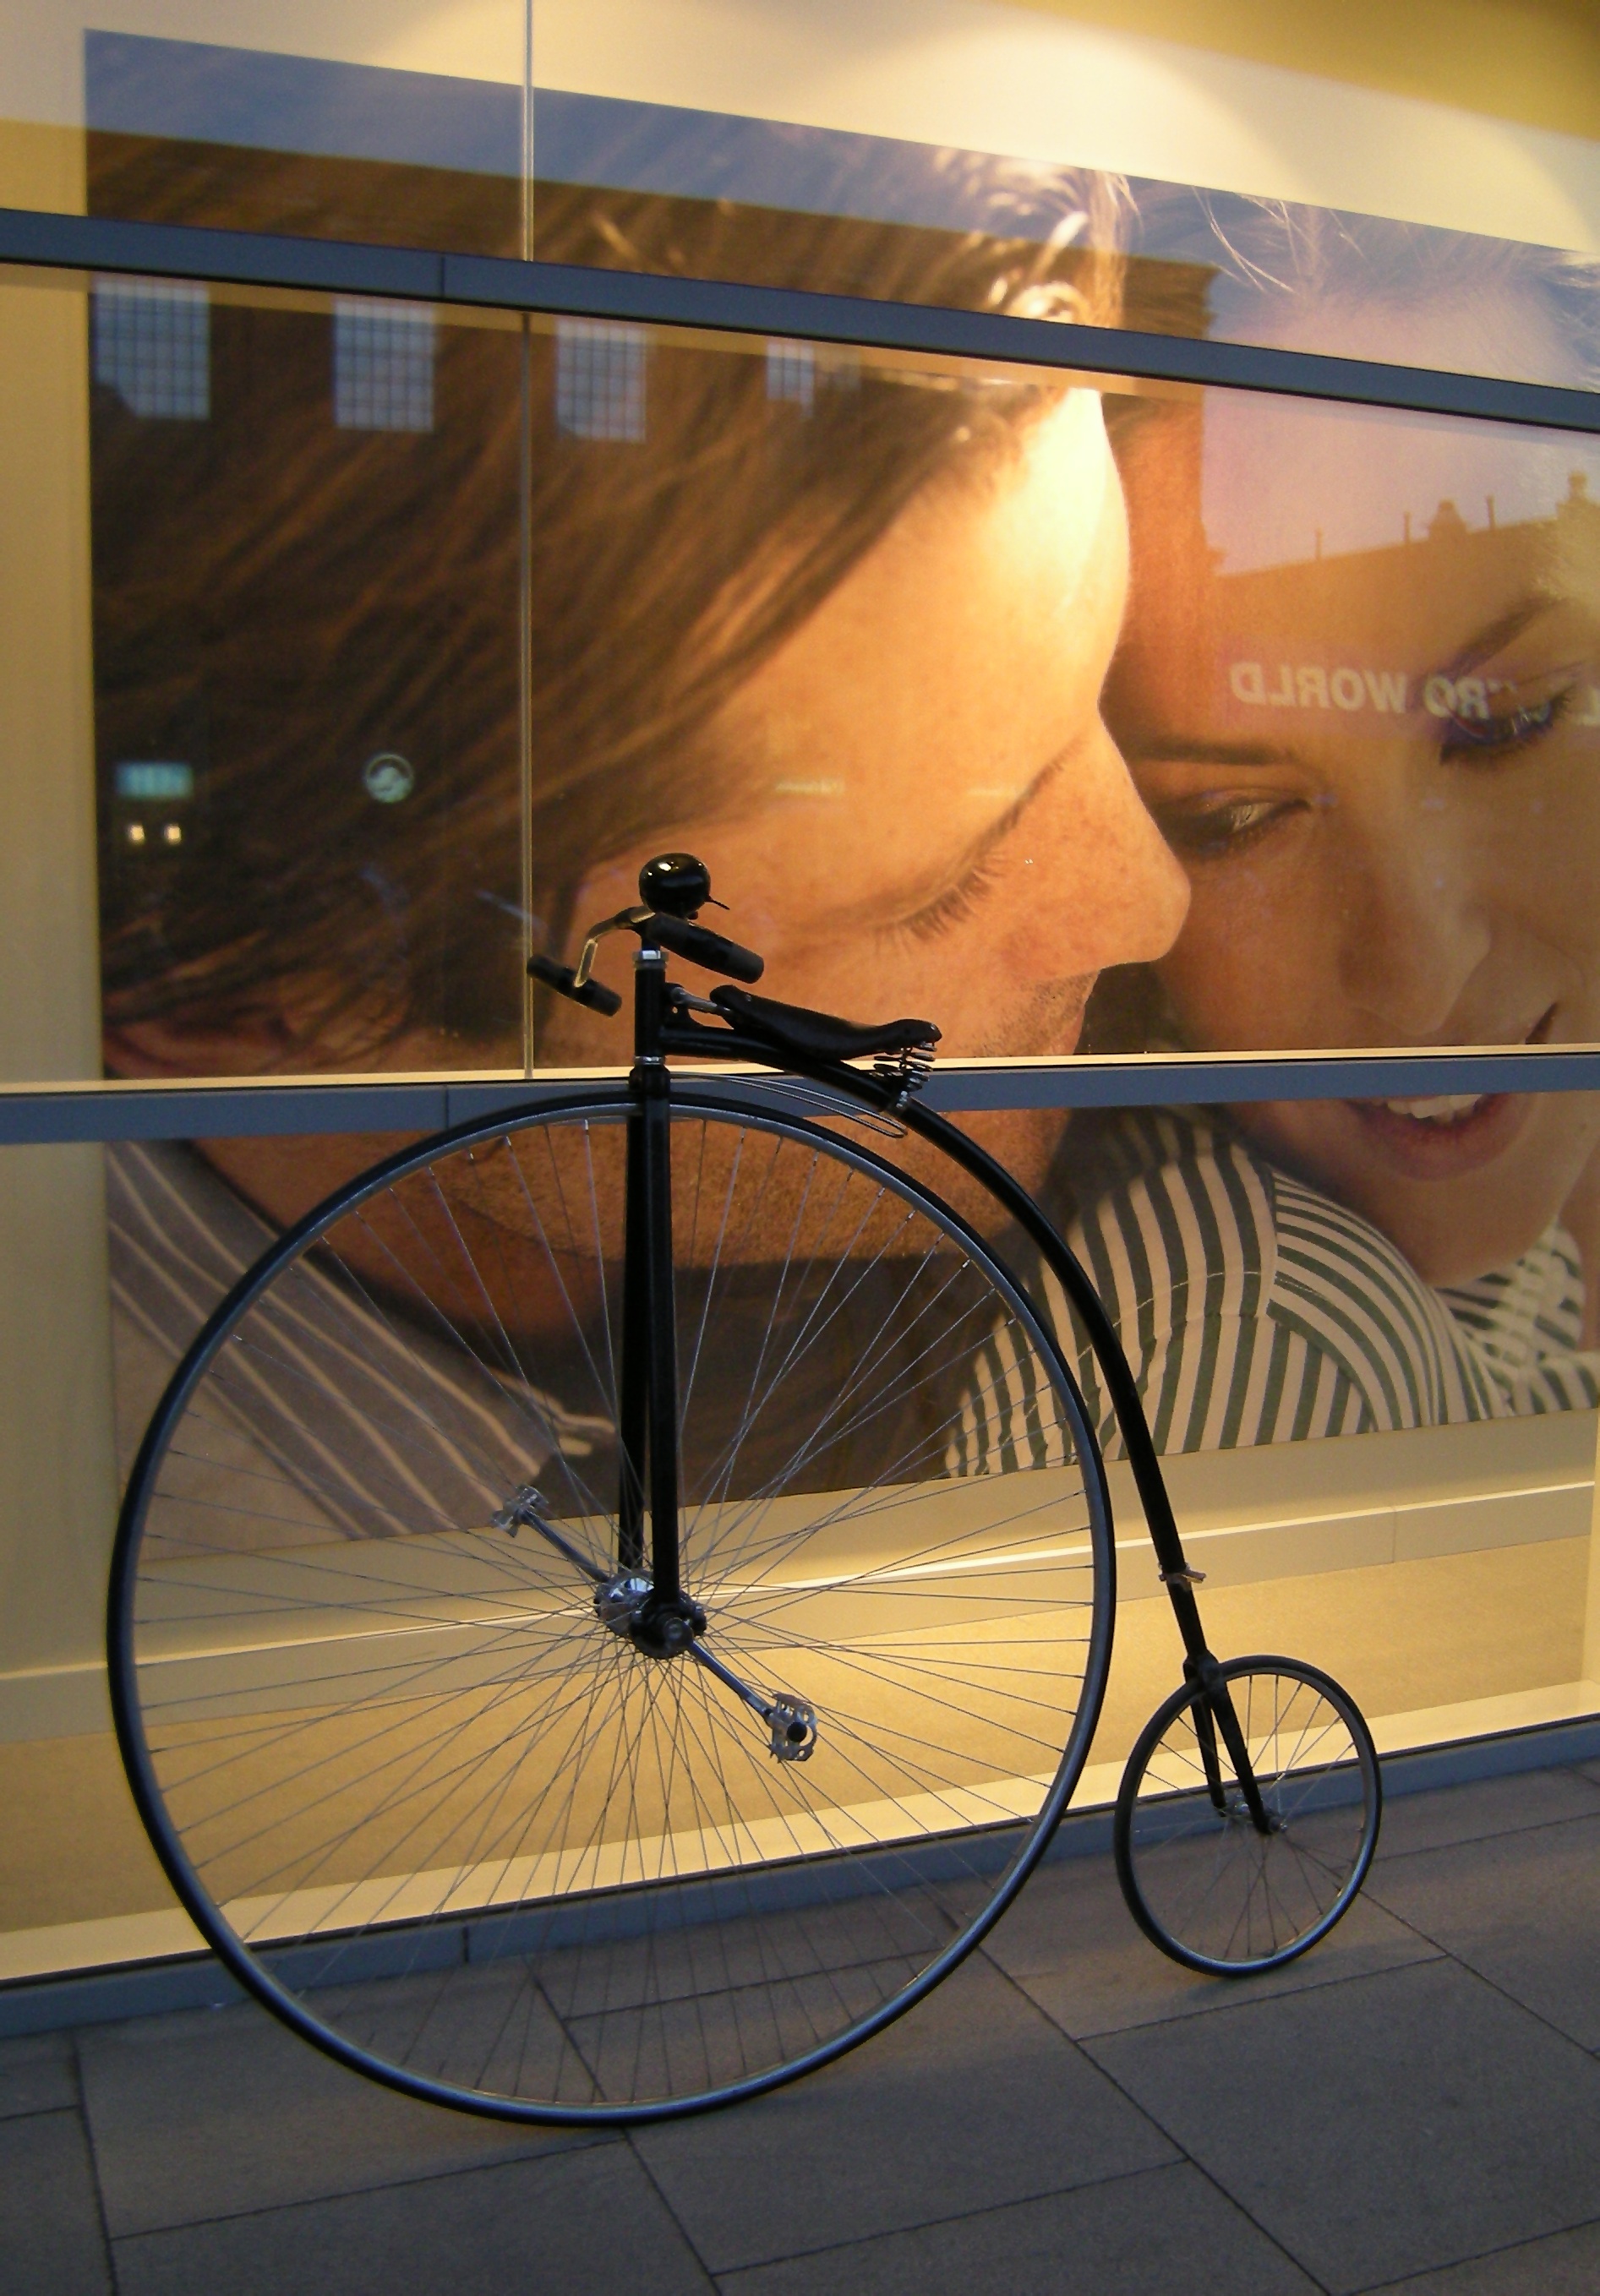
glass, bicycle, meeting, vehicle, color, sports equipment, background, foto, shape